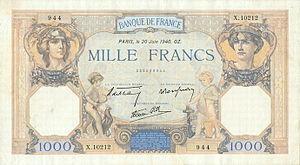
Le 1 000 francs Cérès et Mercure est un billet de banque en francs français créé par la Banque de France le 11 février 1927 et émis le 2 janvier 1929 pour remplacer le 1 000 francs bleu et rose. Il sera suivi par le 1 000 francs Déméter.